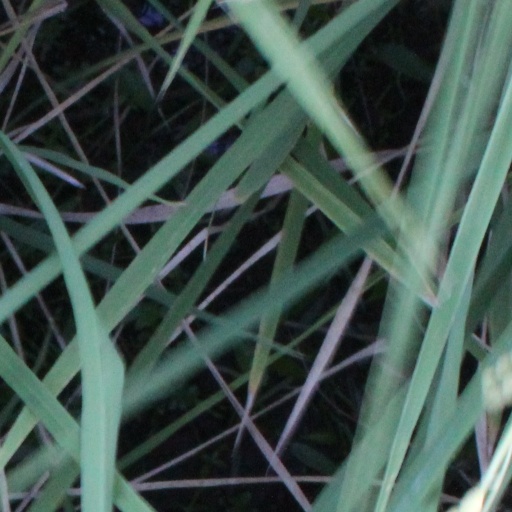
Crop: rice